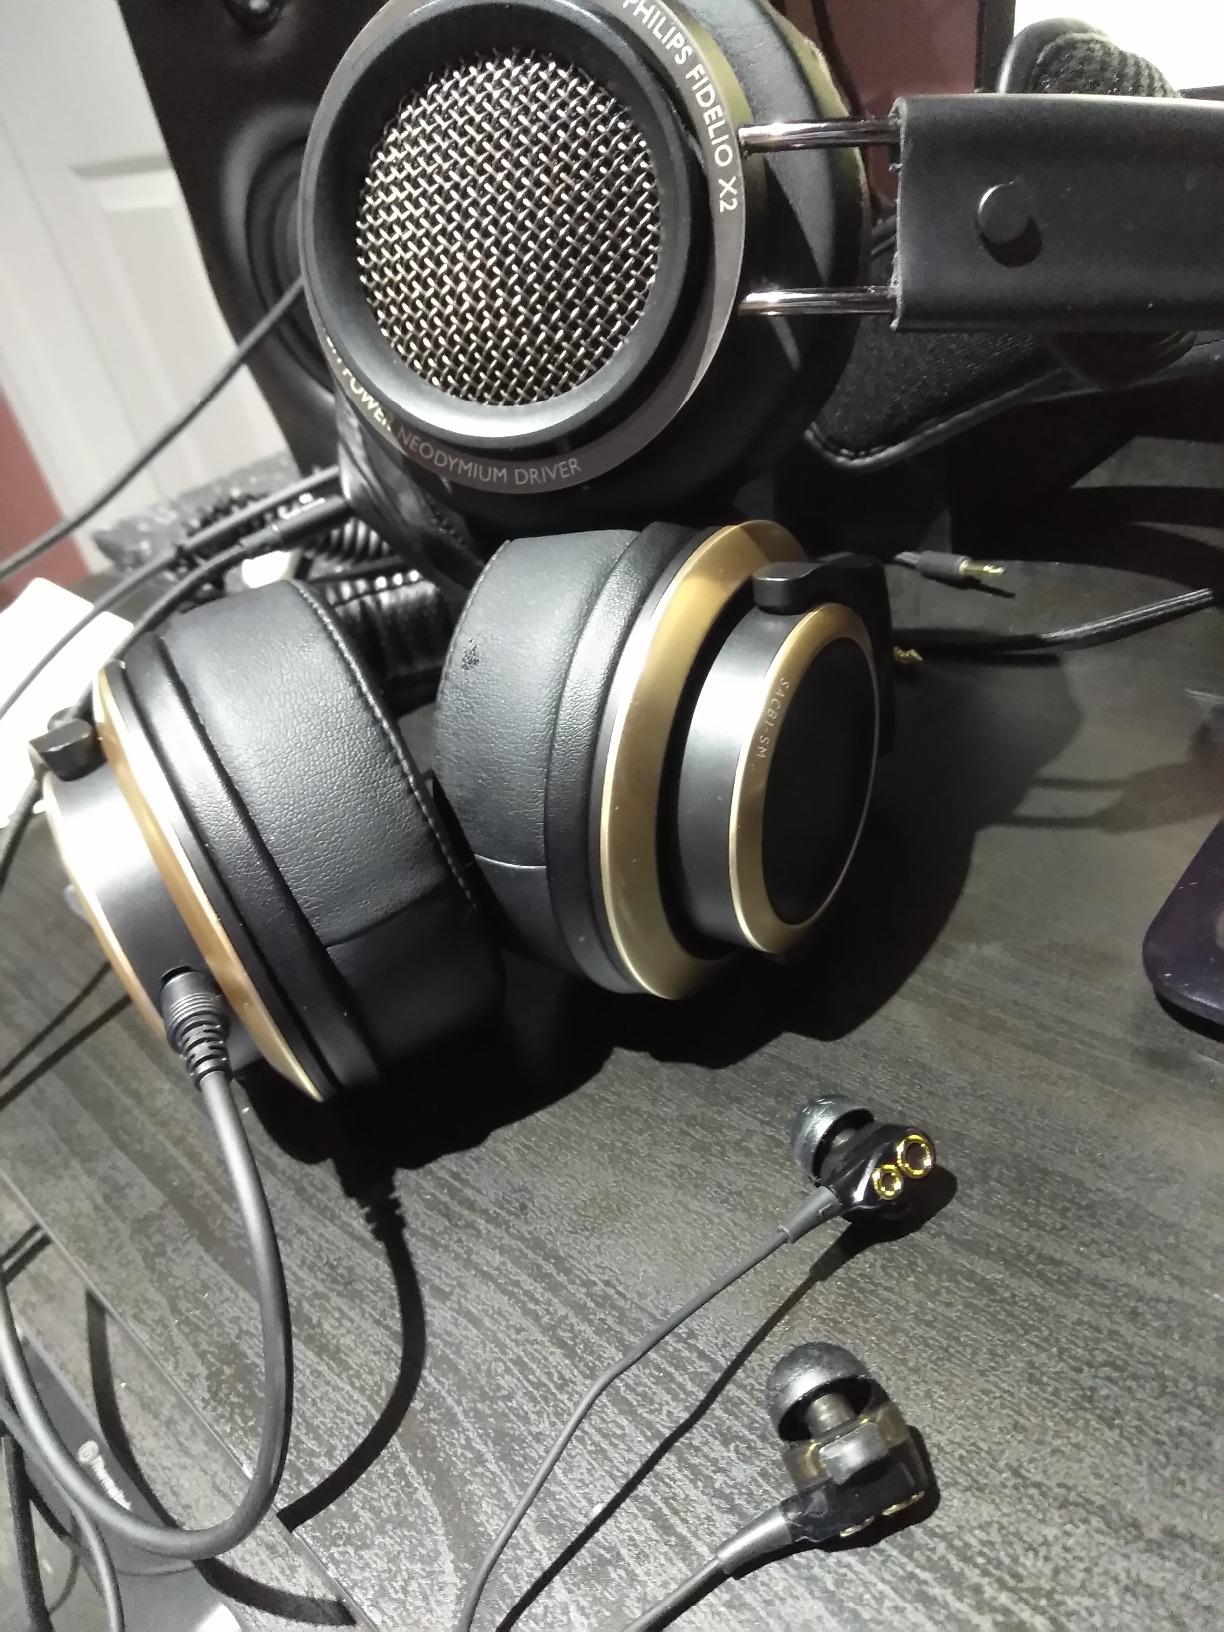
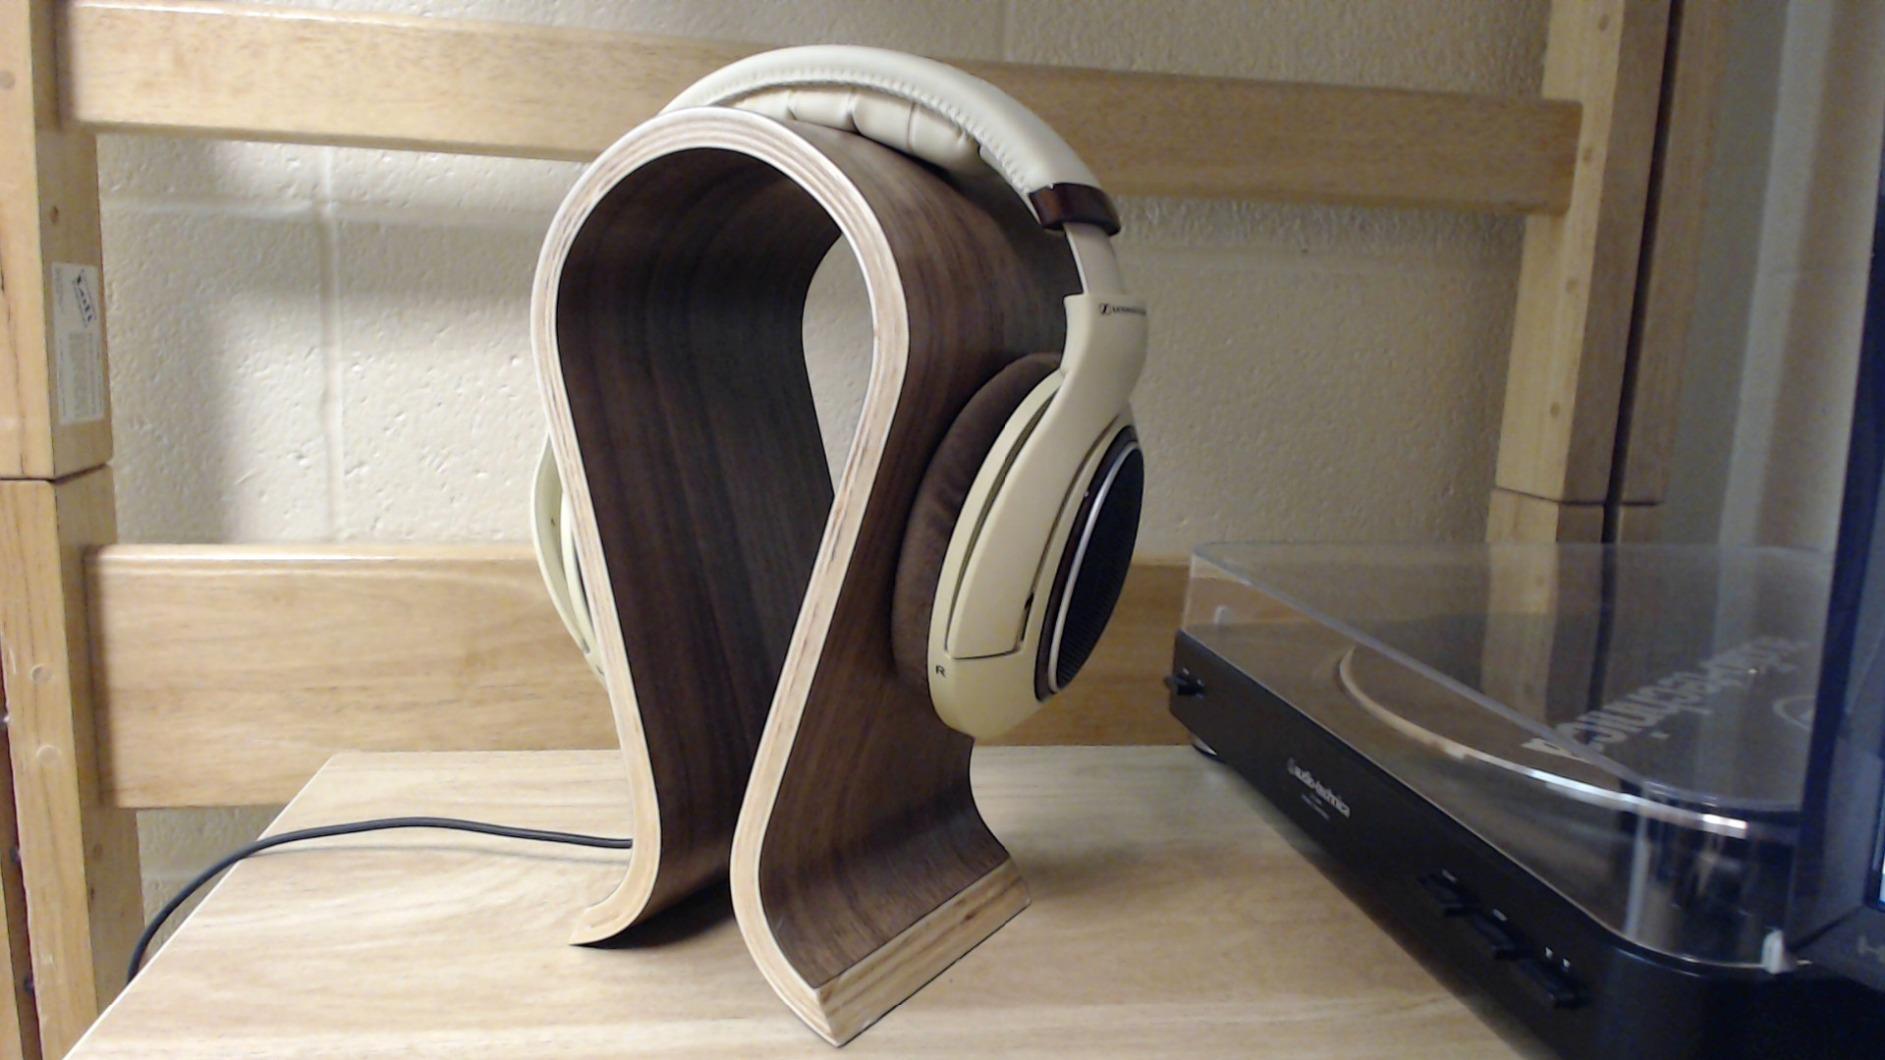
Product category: headphones
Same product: no